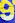
Number: 9